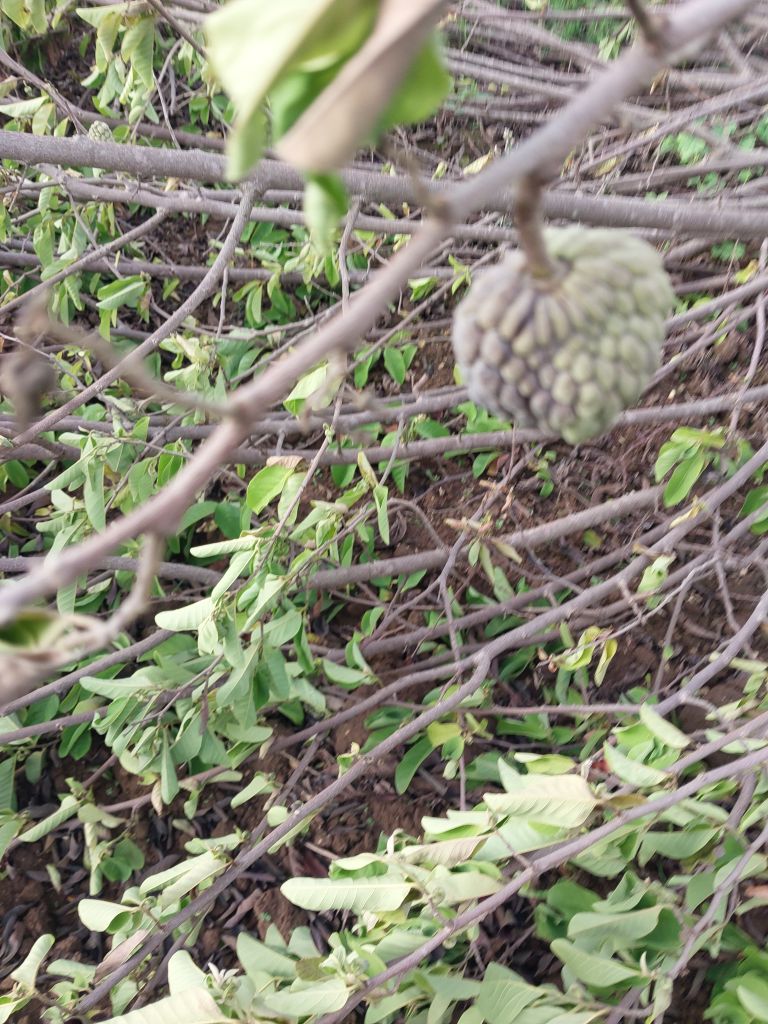
Disease label: Blank Canker